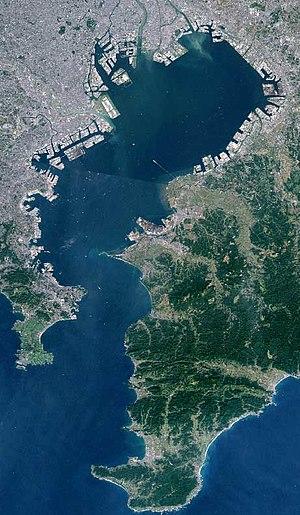
La baie de Tōkyō (Landsat). 日本語: 東京湾ランドサット画像
La baie de Tokyo est une anse naturelle le long de la côte est de l'île d'Honshū, au Japon, au sud de la plaine de Kantō.